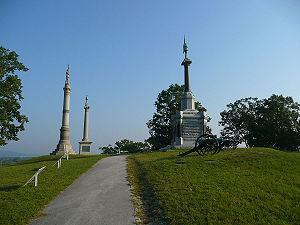
La campagne de Chattanooga rassemble les opérations militaires et les combats qui se déroulèrent en octobre et novembre 1863, sur le théâtre occidental de la guerre de Sécession.